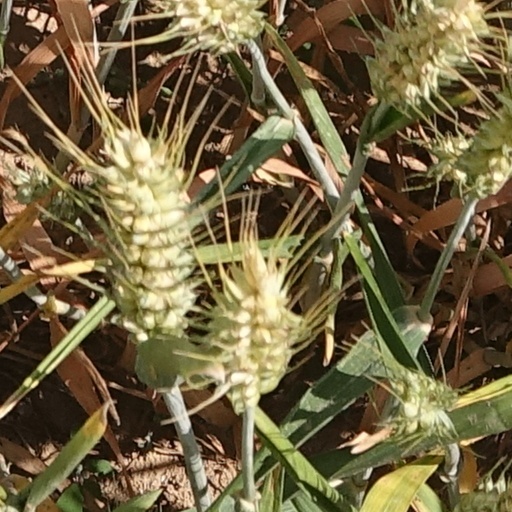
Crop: wheat